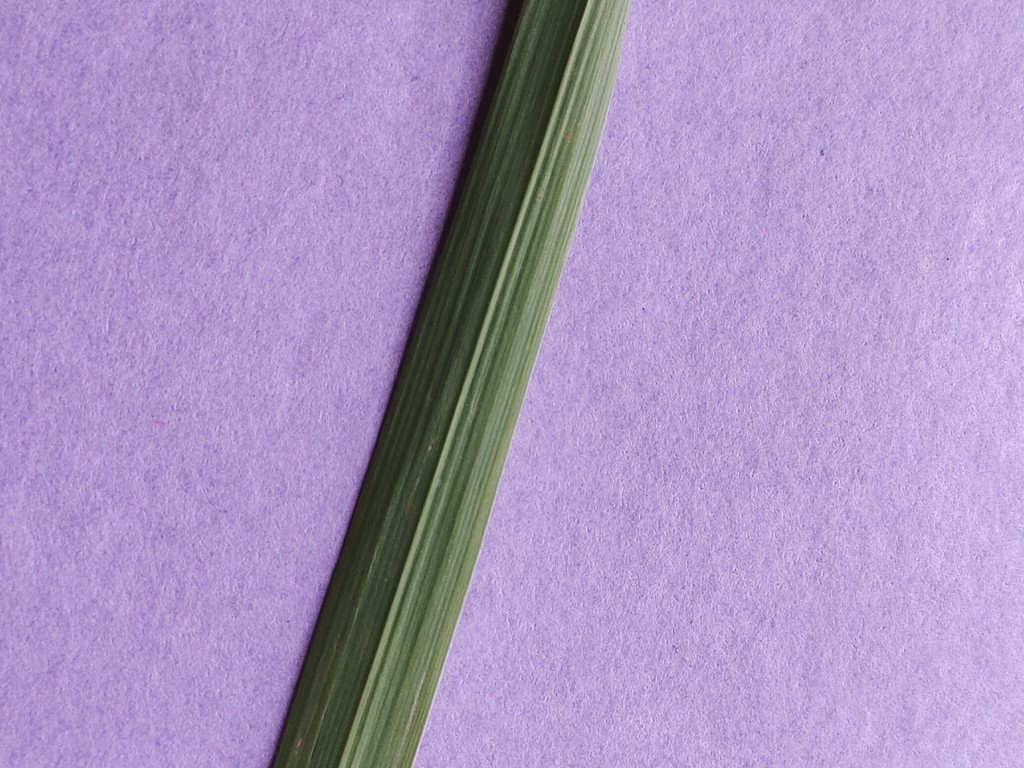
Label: Healthy